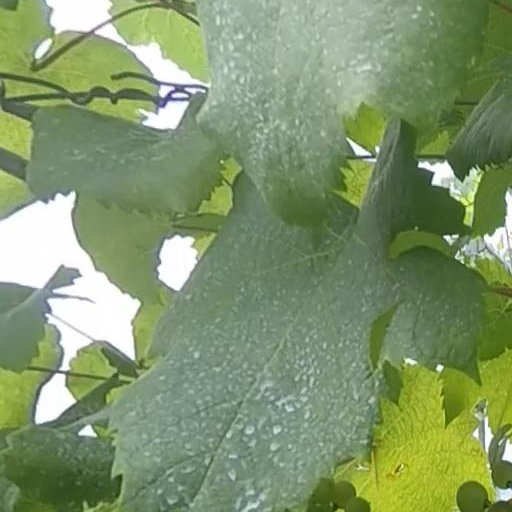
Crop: grape